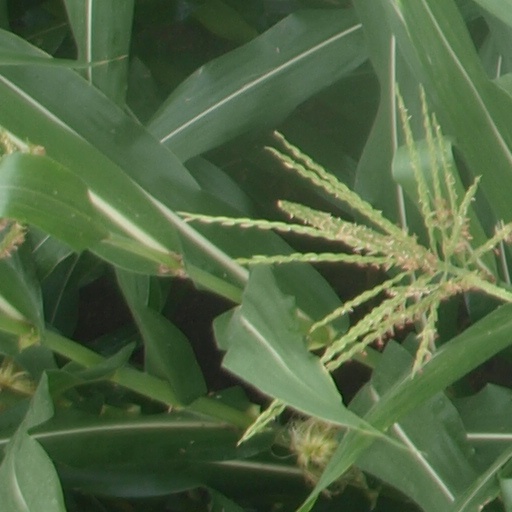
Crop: maize; corn